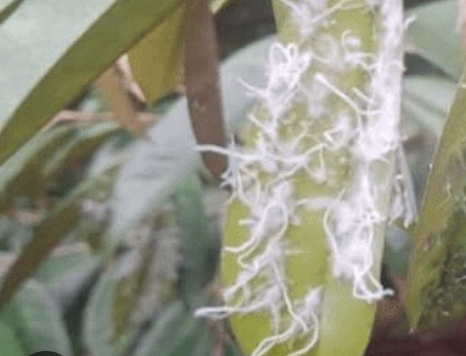
Label: mealybug_infestation